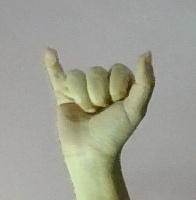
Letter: ya